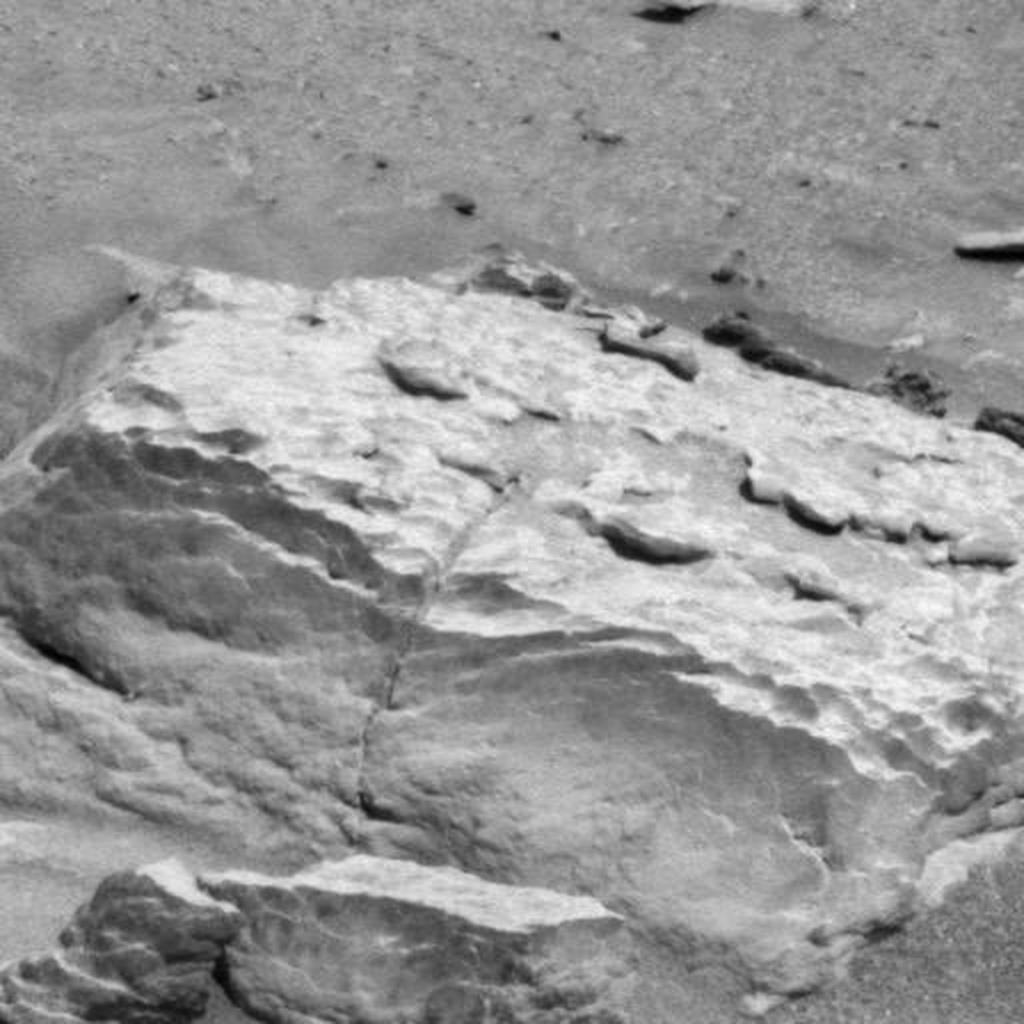
Surface features visible: Rock Outcrops, Clasts, Rock (Linear Features), Soil, Nearby Surface